Taíno

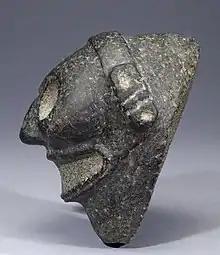
Taíno zemí sculpture"Walters Art Museum"

Taíno staples included vegetables, fruit, meat, and fish. Though there were no large animals native to the Caribbean, they captured and ate small animals such as hutias, other mammals, earthworms, lizards, turtles, and birds. Manatees were speared and fish were caught in nets, speared, trapped in weirs, or caught with hook and line. Wild parrots were decoyed with domesticated birds, and iguanas were taken from trees and other vegetation. The Taíno stored live animals until they were ready to be consumed: fish and turtles were stored in weirs, hutias and dogs were stored in corrals.